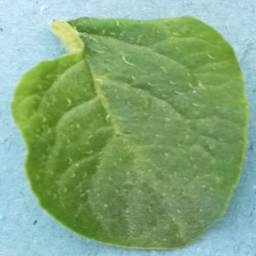
Etiqueta: Sana